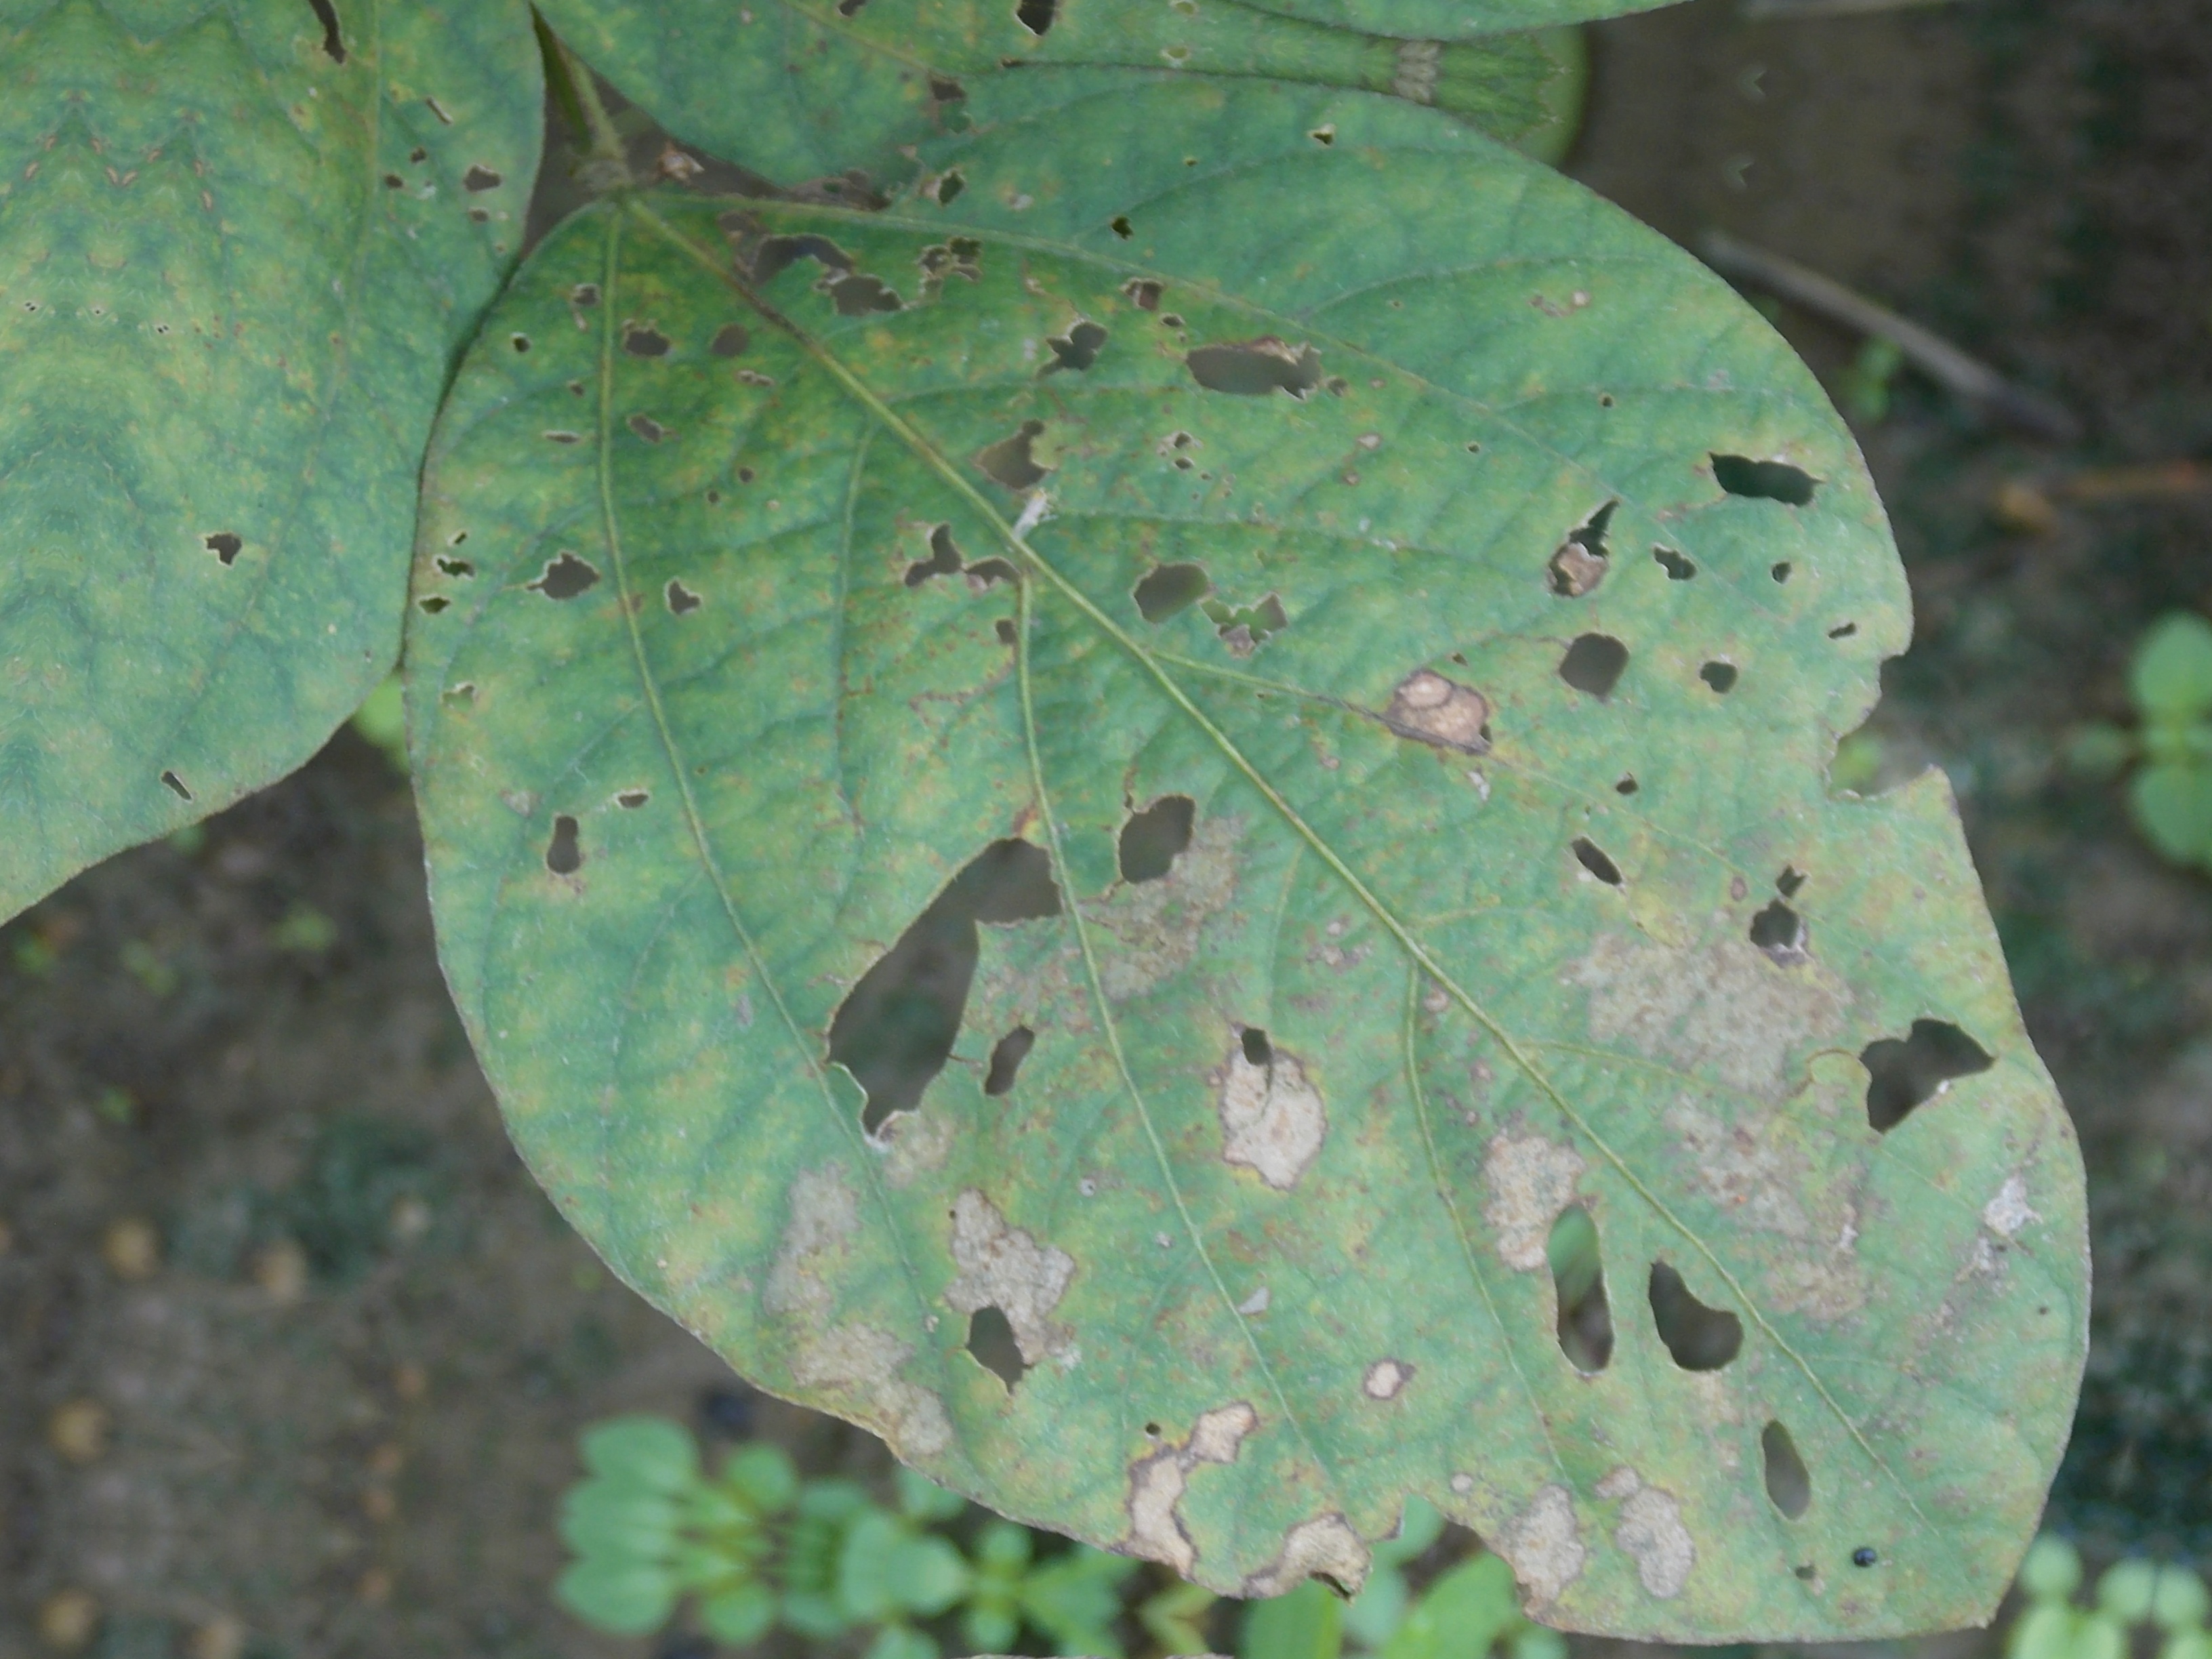
Label: Disease